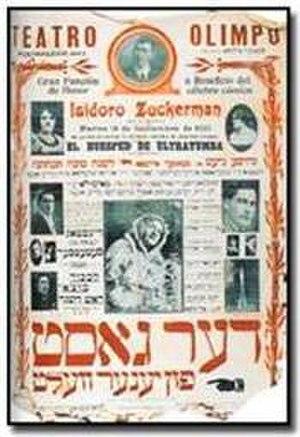
Buenos Aires +/- 1910, teatro idish 'Olimpo'.
L’histoire des Juifs en Argentine remonte au début du XVIᵉ siècle, lorsqu’à la suite de l’expulsion des juifs d’Espagne, des Séfarades, fuyant la persécution, immigrèrent aux côtés des explorateurs et des colons espagnols pour s'installer dans ce qui est aujourd’hui l’Argentine. Cependant, les lois anti-juives d’Espagne étant en vigueur également dans l’Empire colonial espagnol, ce qui signifie que les juifs n’étaient pas autorisés à y résider légalement, il est possible qu’il se soit agi de marranes, c’est-à-dire de descendants de juifs séfarades qui, quoique convertis au christianisme, étaient restés secrètement fidèles au judaïsme et pratiquaient la religion clandestinement ; la plupart des commerçants portugais de la vice-royauté du Río de la Plata auraient ainsi été juifs. D’autre part, il y avait, surtout après 1810, des juifs parmi la population étrangère de Buenos Aires, par exemple parmi les commerçants anglais et français. Après l’indépendance, il y eut une petite vague d’immigration de juifs venus d’Allemagne. Toutefois, vers 1880, la communauté juive d’Argentine ne devait pas dépasser la centaine de personnes et résidait essentiellement à Buenos Aires.